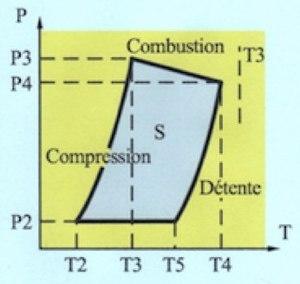
Diagramme de fonctionnement Pression-Température du turboréacteur
Le turboréacteur est un système de propulsion qui transforme le potentiel d'énergie chimique contenu dans un carburant, associé à un comburant qu'est l'air ambiant, en énergie cinétique permettant de générer une force de réaction en milieu élastique dans le sens opposé à l'éjection.